Tihomir Đorđević

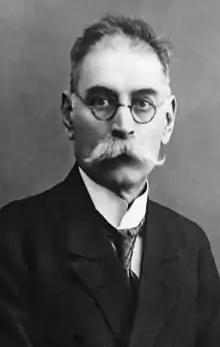
Tihomir Đorđević

Tihomir Đorđević (Knjaževac, Principality of Serbia, 19 February 1868 — Belgrade, Kingdom of Yugoslavia, 28 May 1944) was a Serbian ethnologist, folklorist, cultural historian and professor at the University of Belgrade.